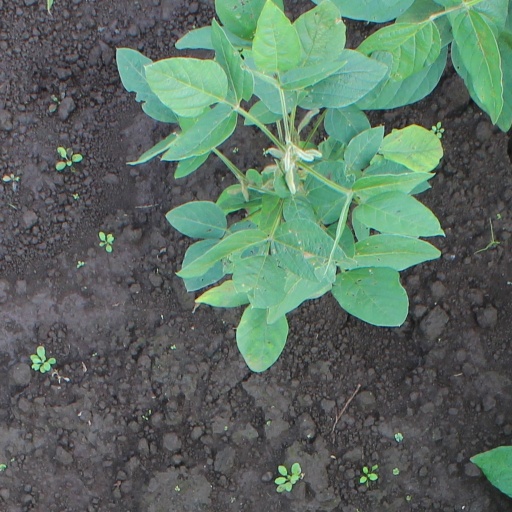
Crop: soybean